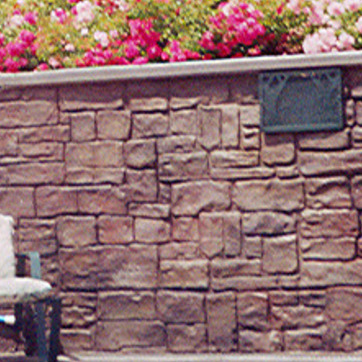
Material: stone